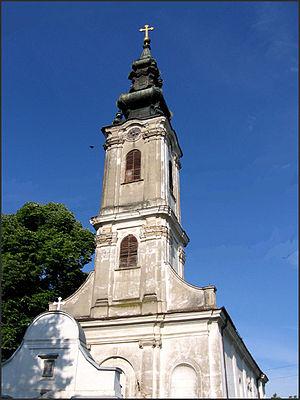
L'éparchie de Syrmie est une éparchie, c'est-à-dire une circonscription de l'Église orthodoxe serbe. Elle se trouve au sud-ouest de la province de Voïvodine, en Serbie. Son siège se trouve à Sremski Karlovci. En 2006, elle est administrée par l'évêque Vasilije.
L'église Saint-Nicolas de Jazak est une église orthodoxe serbe située à Jazak en Serbie, dans la municipalité d'Irig et dans la province de Voïvodine. Construite dans les années 1780, elle est inscrite sur la liste des monuments culturels de grande importance de la République de Serbie.
Jazak est un village de Serbie situé dans la province autonome de Voïvodine. Il fait partie de la municipalité d’Irig dans le district de Syrmie. Au recensement de 2011, il comptait 960 habitants.